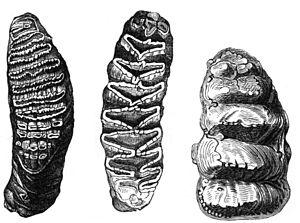
L'adaptation des herbivores à la défense des plantes est constituée d'un ensemble de caractères, parfois comparés à des « traits offensifs », qui permettent aux animaux herbivores et phytophages d'améliorer leur alimentation aux dépens de leur plantes-hôtes.
Les éléphants sont des mammifères proboscidiens de la famille des Éléphantidés. Ils correspondent aujourd'hui à trois espèces réparties en deux genres distincts. L'Éléphant de savane d'Afrique et l'Éléphant de forêt d'Afrique, autrefois regroupés sous la même espèce d'« Éléphant d'Afrique », appartiennent au genre Loxodonta, tandis que l'Éléphant d'Asie, anciennement appelé « éléphant indien », appartient au genre Elephas. Ils se différencient par certaines caractéristiques anatomiques, les éléphants d'Asie étant en général plus petits avec des oreilles plus petites, ou encore une différence du bout de la trompe. Ces espèces survivantes font localement l'objet de programmes ou de projets de réintroduction et de protection.